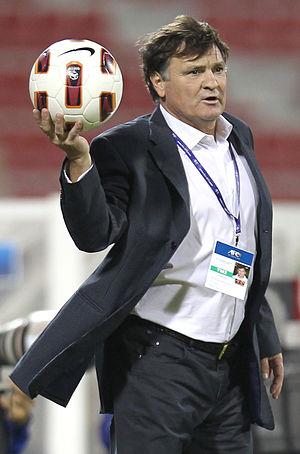
José Antonio Alfaro Camacho, né le 8 juin 1955 à Cieza, est un joueur de football international espagnol reconverti en entraîneur. Camacho a été formé à Albacete avant de rejoindre en 1974 le Real Madrid où il a joué jusqu'en 1989.